Legal history of cannabis in the United States

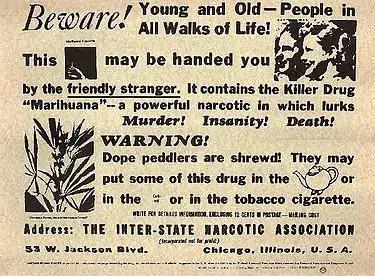
Federal Bureau of Narcotics public service announcement used in the late 1930s and 1940s

As early as 1853, recreational cannabis was listed as a "fashionable narcotic". By the 1880s, oriental-style hashish parlors were flourishing alongside opium dens, to the point that one could be found in every major city on the east coast. It was estimated there were around 500 such establishments in New York City alone.